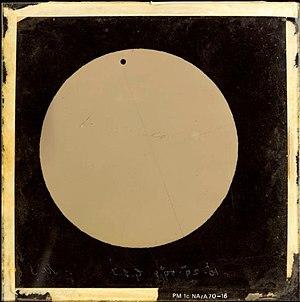
Passage de Vénus est une série de photographies du transit de la planète Vénus devant le Soleil en 1874. Cette série aurait été capturée au Japon par l'astronome français Jules Janssen à l'aide de son « revolver photographique ».